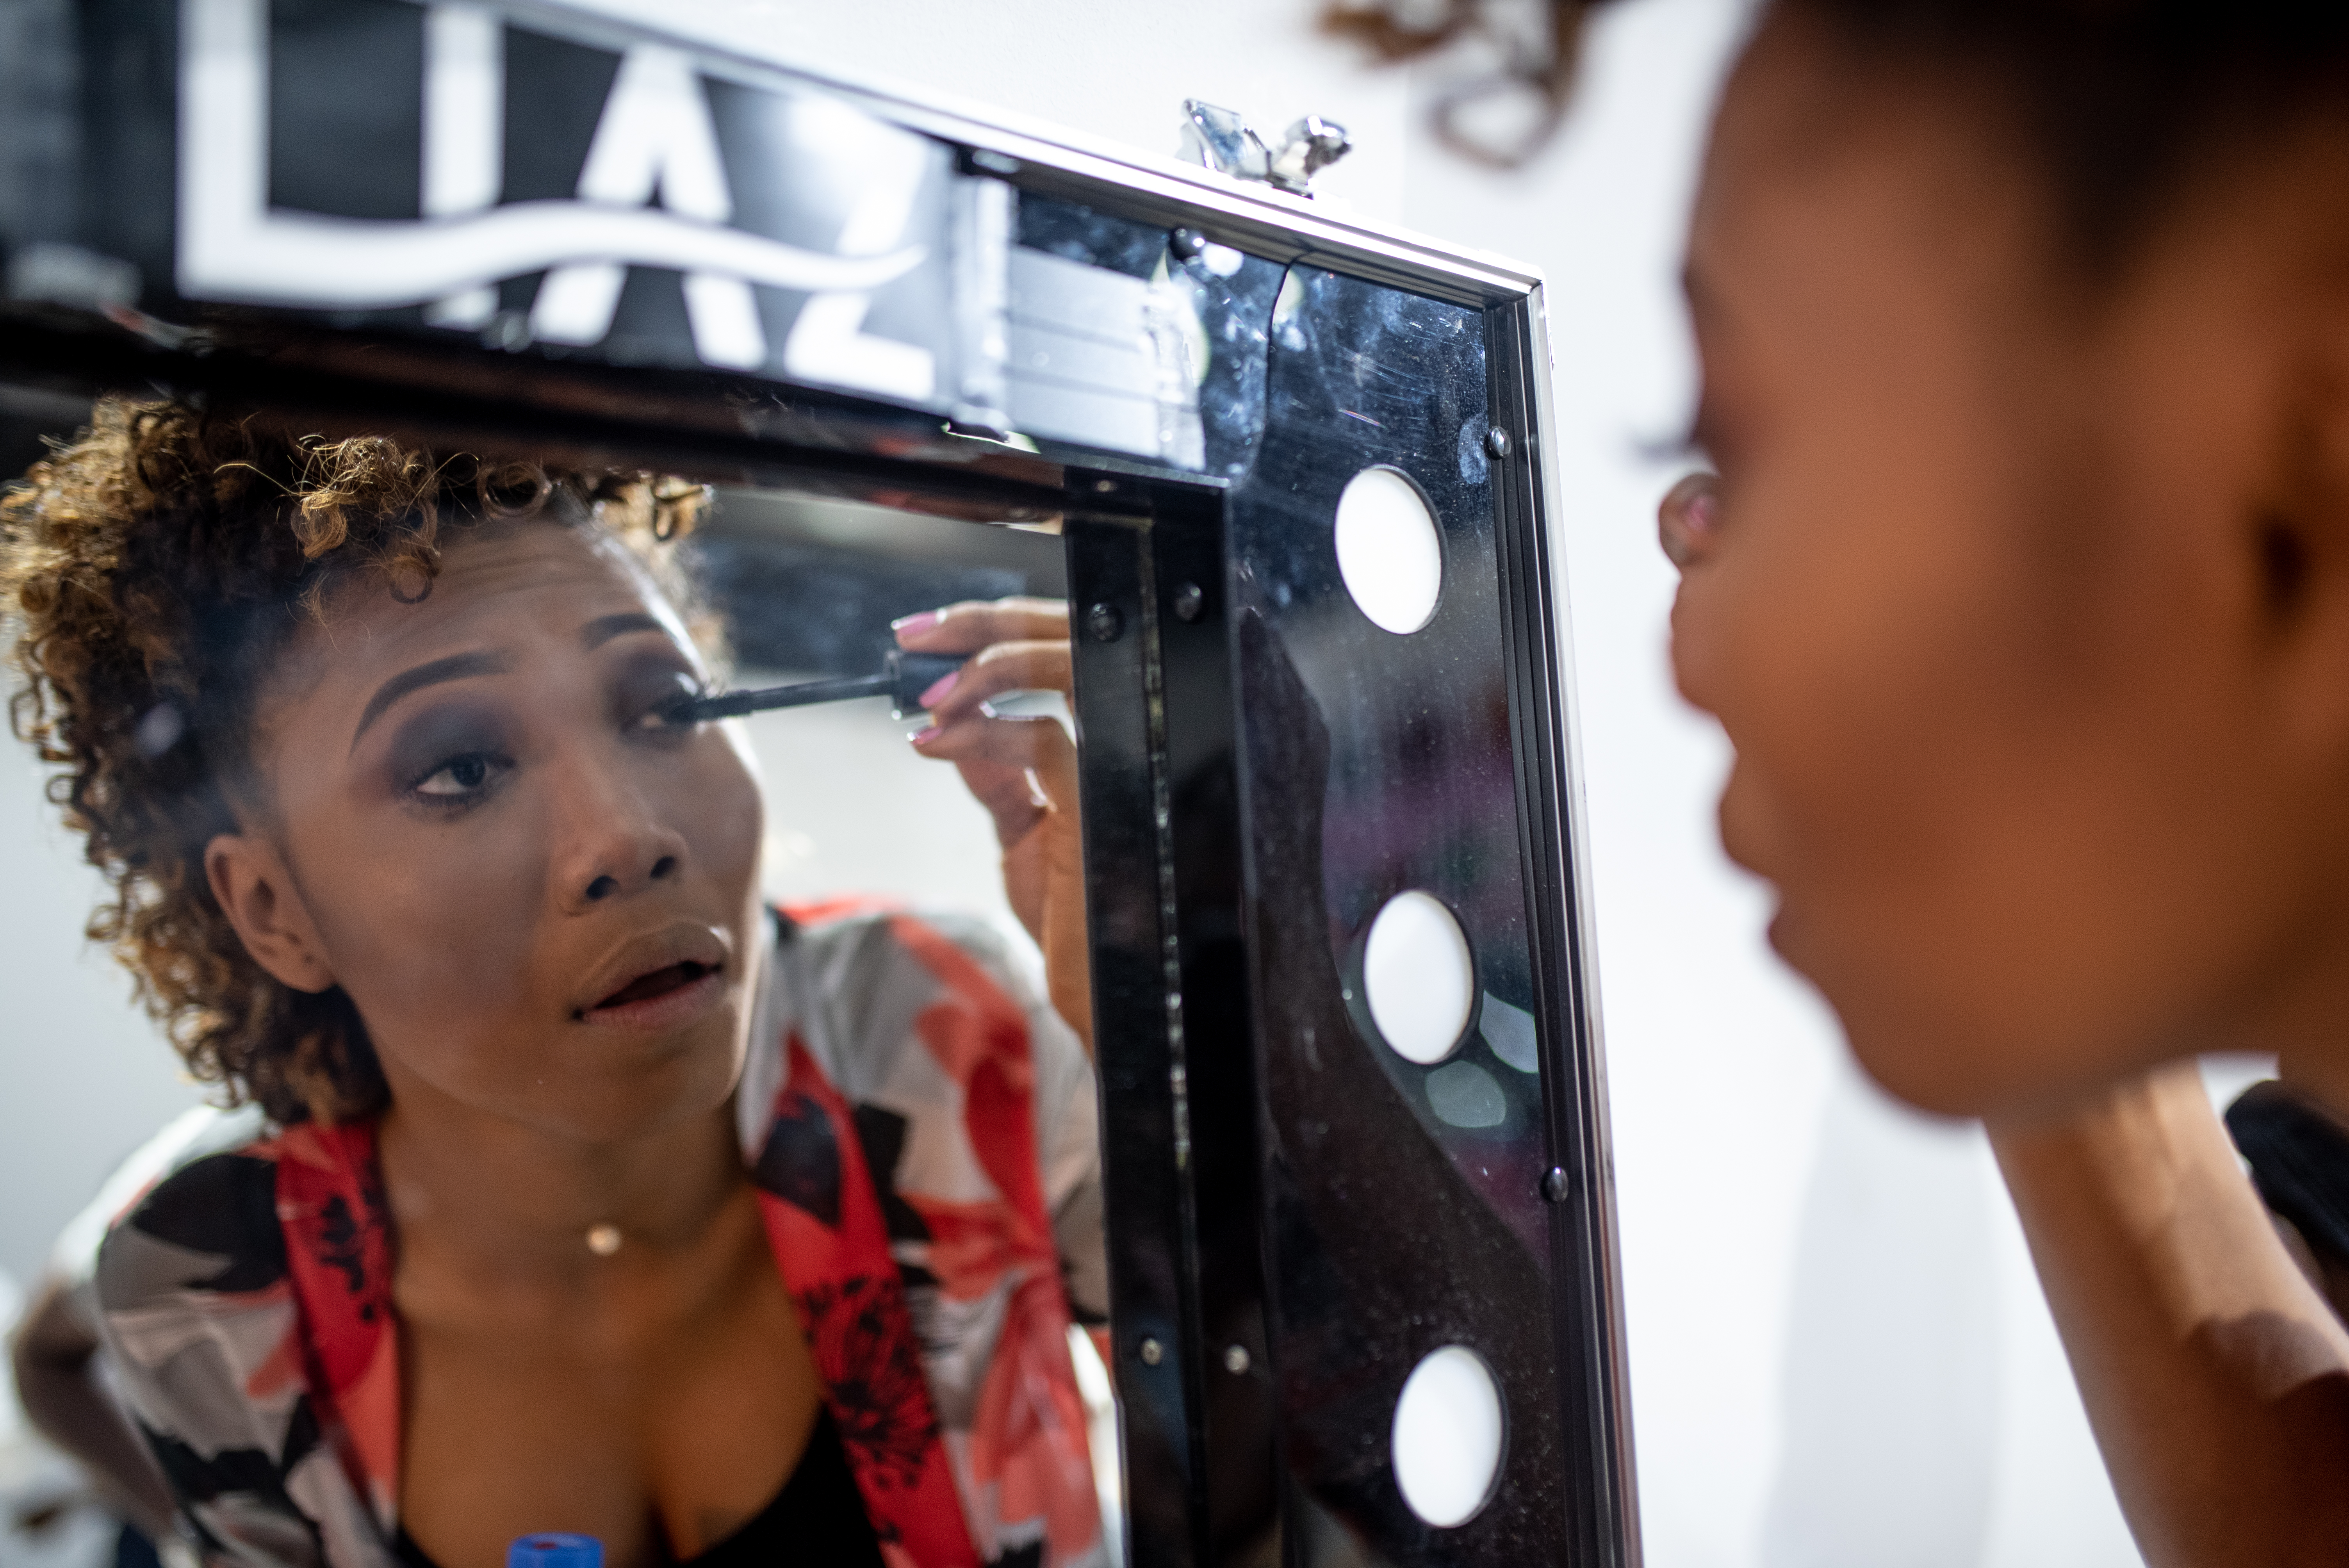
face, beauty, nose, black hair, reflection, photography, child, smile